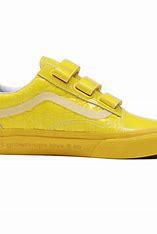
Brand: Vans
Model: Old Skool V